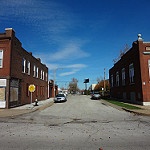
Scene: Outdoor